Baptists in the United States

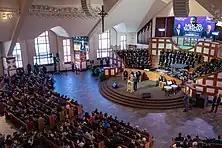
Service in Ebenezer Baptist Church located in Atlanta, Georgia, with President Biden speaking, in 2023.

In the 1770s, White Baptists went on conversion missions in the Southern United States as a part of the period known as a Great Awakening. The concept of equality in the eyes of God caused many slaves to convert to the Baptist faith, however, slaves were still urged by white clergy to remain obedient to their masters. Out of fear that Black churches would lead to rebellion, white slave owners required converted slaves to attend white churches. The result of this was the creation of "hush harbors" where slaves would secretly blend Christianity with their African religions and practices, creating their own communities. Some of these spaces were also used to plot against slaveowners, such as the 1831 rebellion in Virginia led by Nat Turner, a Baptist preacher in his community.